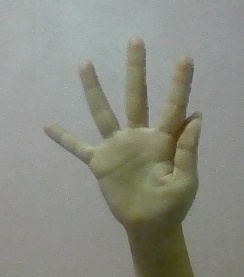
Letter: sheen